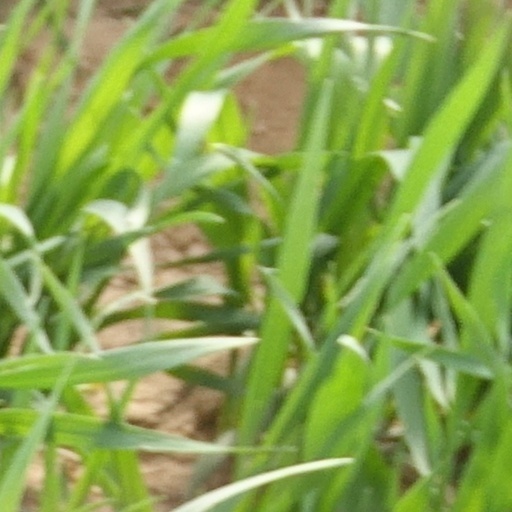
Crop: wheat